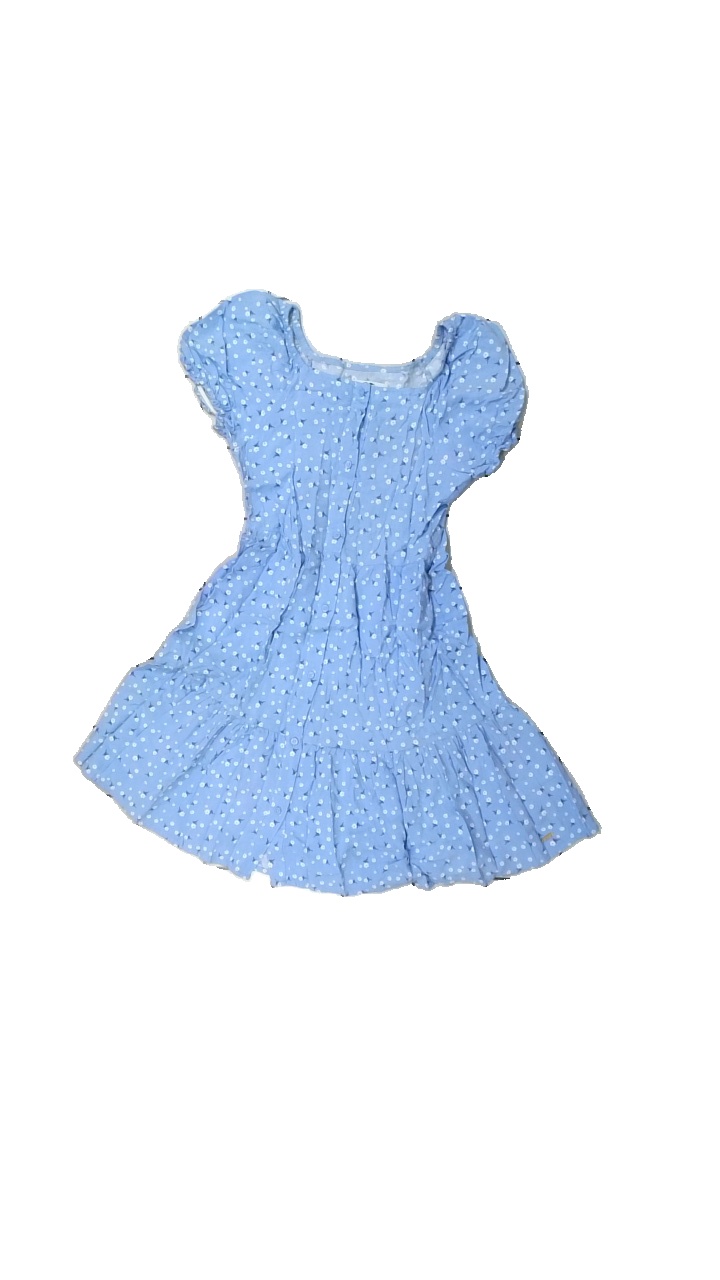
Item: Dress (Children)
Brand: Hampton Republic
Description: blue flowy floral dress
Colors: Blue, White
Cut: C-collar, Loose
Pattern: Floral print
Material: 100% Viscose
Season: Summer
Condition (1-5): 5
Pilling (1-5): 5
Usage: Reuse
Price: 50-100